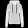
Label: Pullover